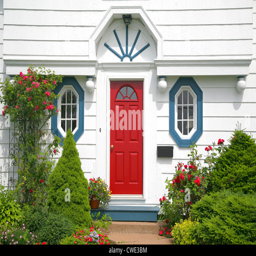
a bright red door on the entrance of a home